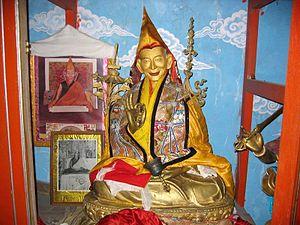
Statue de Trijang Rinpoche, tuteur du Dalai Lama actuel, Monastère de Sera Mey, Bylakuppe, Inde
Kyabdjé Trijang Dorjéchang Losang Yéshé Tenzin Gyatso Rinpoché fut un lama guéloug et un disciple direct de Djé Pabongka. Il fut le premier tuteur du 14ᵉ Dalai Lama et le lama racine de la plupart des plus importants lamas guélougs enseignant en Occident, dont Guéshé Rabtèn, Lama Yéshé, Lama Gangchen Rinpoche et Guéshé Kelsang Gyatso. Guéshé Kelsang a comparé Kyabdjé Tridjang Rinpotché à « un vaste réservoir duquel tous les pratiquants guélougpas actuels ont reçu des « eaux » de bénédictions et d'instructions », et il fut décrit ailleurs comme étant « l'un des maîtres bouddhistes tibétains les plus influents de notre temps ».